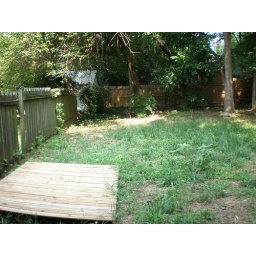
it is fenced in except for one small section between the house and the neighbor's fence